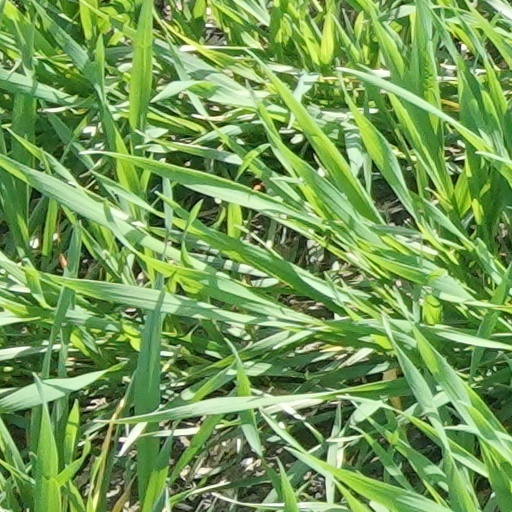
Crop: wheat